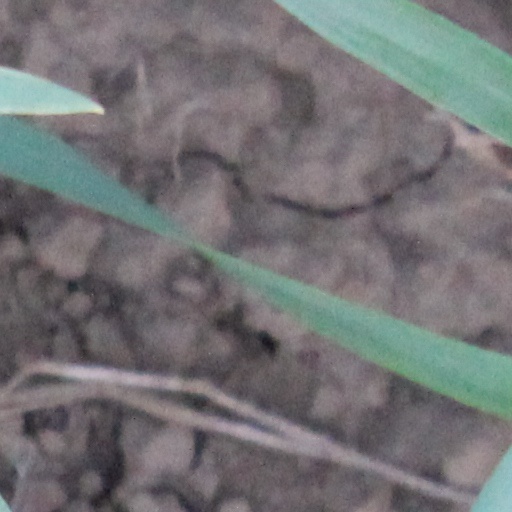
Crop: wheat